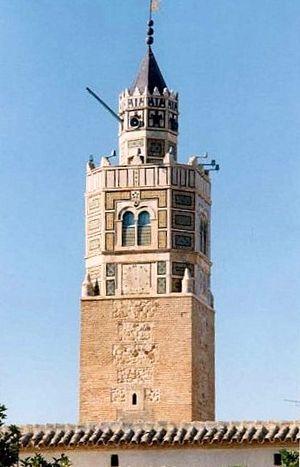
Minaret de la Grande mosquée de Testour